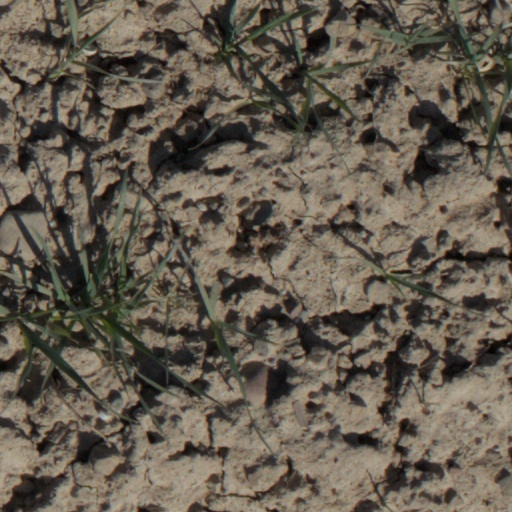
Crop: wheat